Uncle Tom syndrome

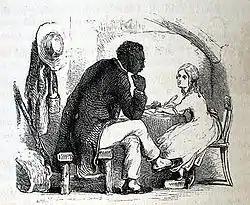
Illustration of Tom and Eva by Hammatt Billings for the 1853 deluxe edition of "Uncle Tom's Cabin"

Uncle Tom syndrome is a theory in multicultural psychology referring to a coping skill in which individuals use passivity and submissiveness when confronted with a threat, leading to subservient behaviour and appeasement, while concealing their true thoughts and feelings.